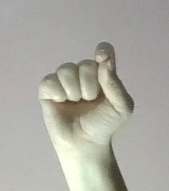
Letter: fa